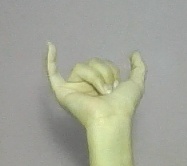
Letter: ya